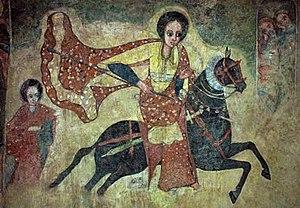
Voici une liste de noms attribués par les traditions juive, chrétienne et musulmane à des personnages bibliques non nommés dans la Bible.